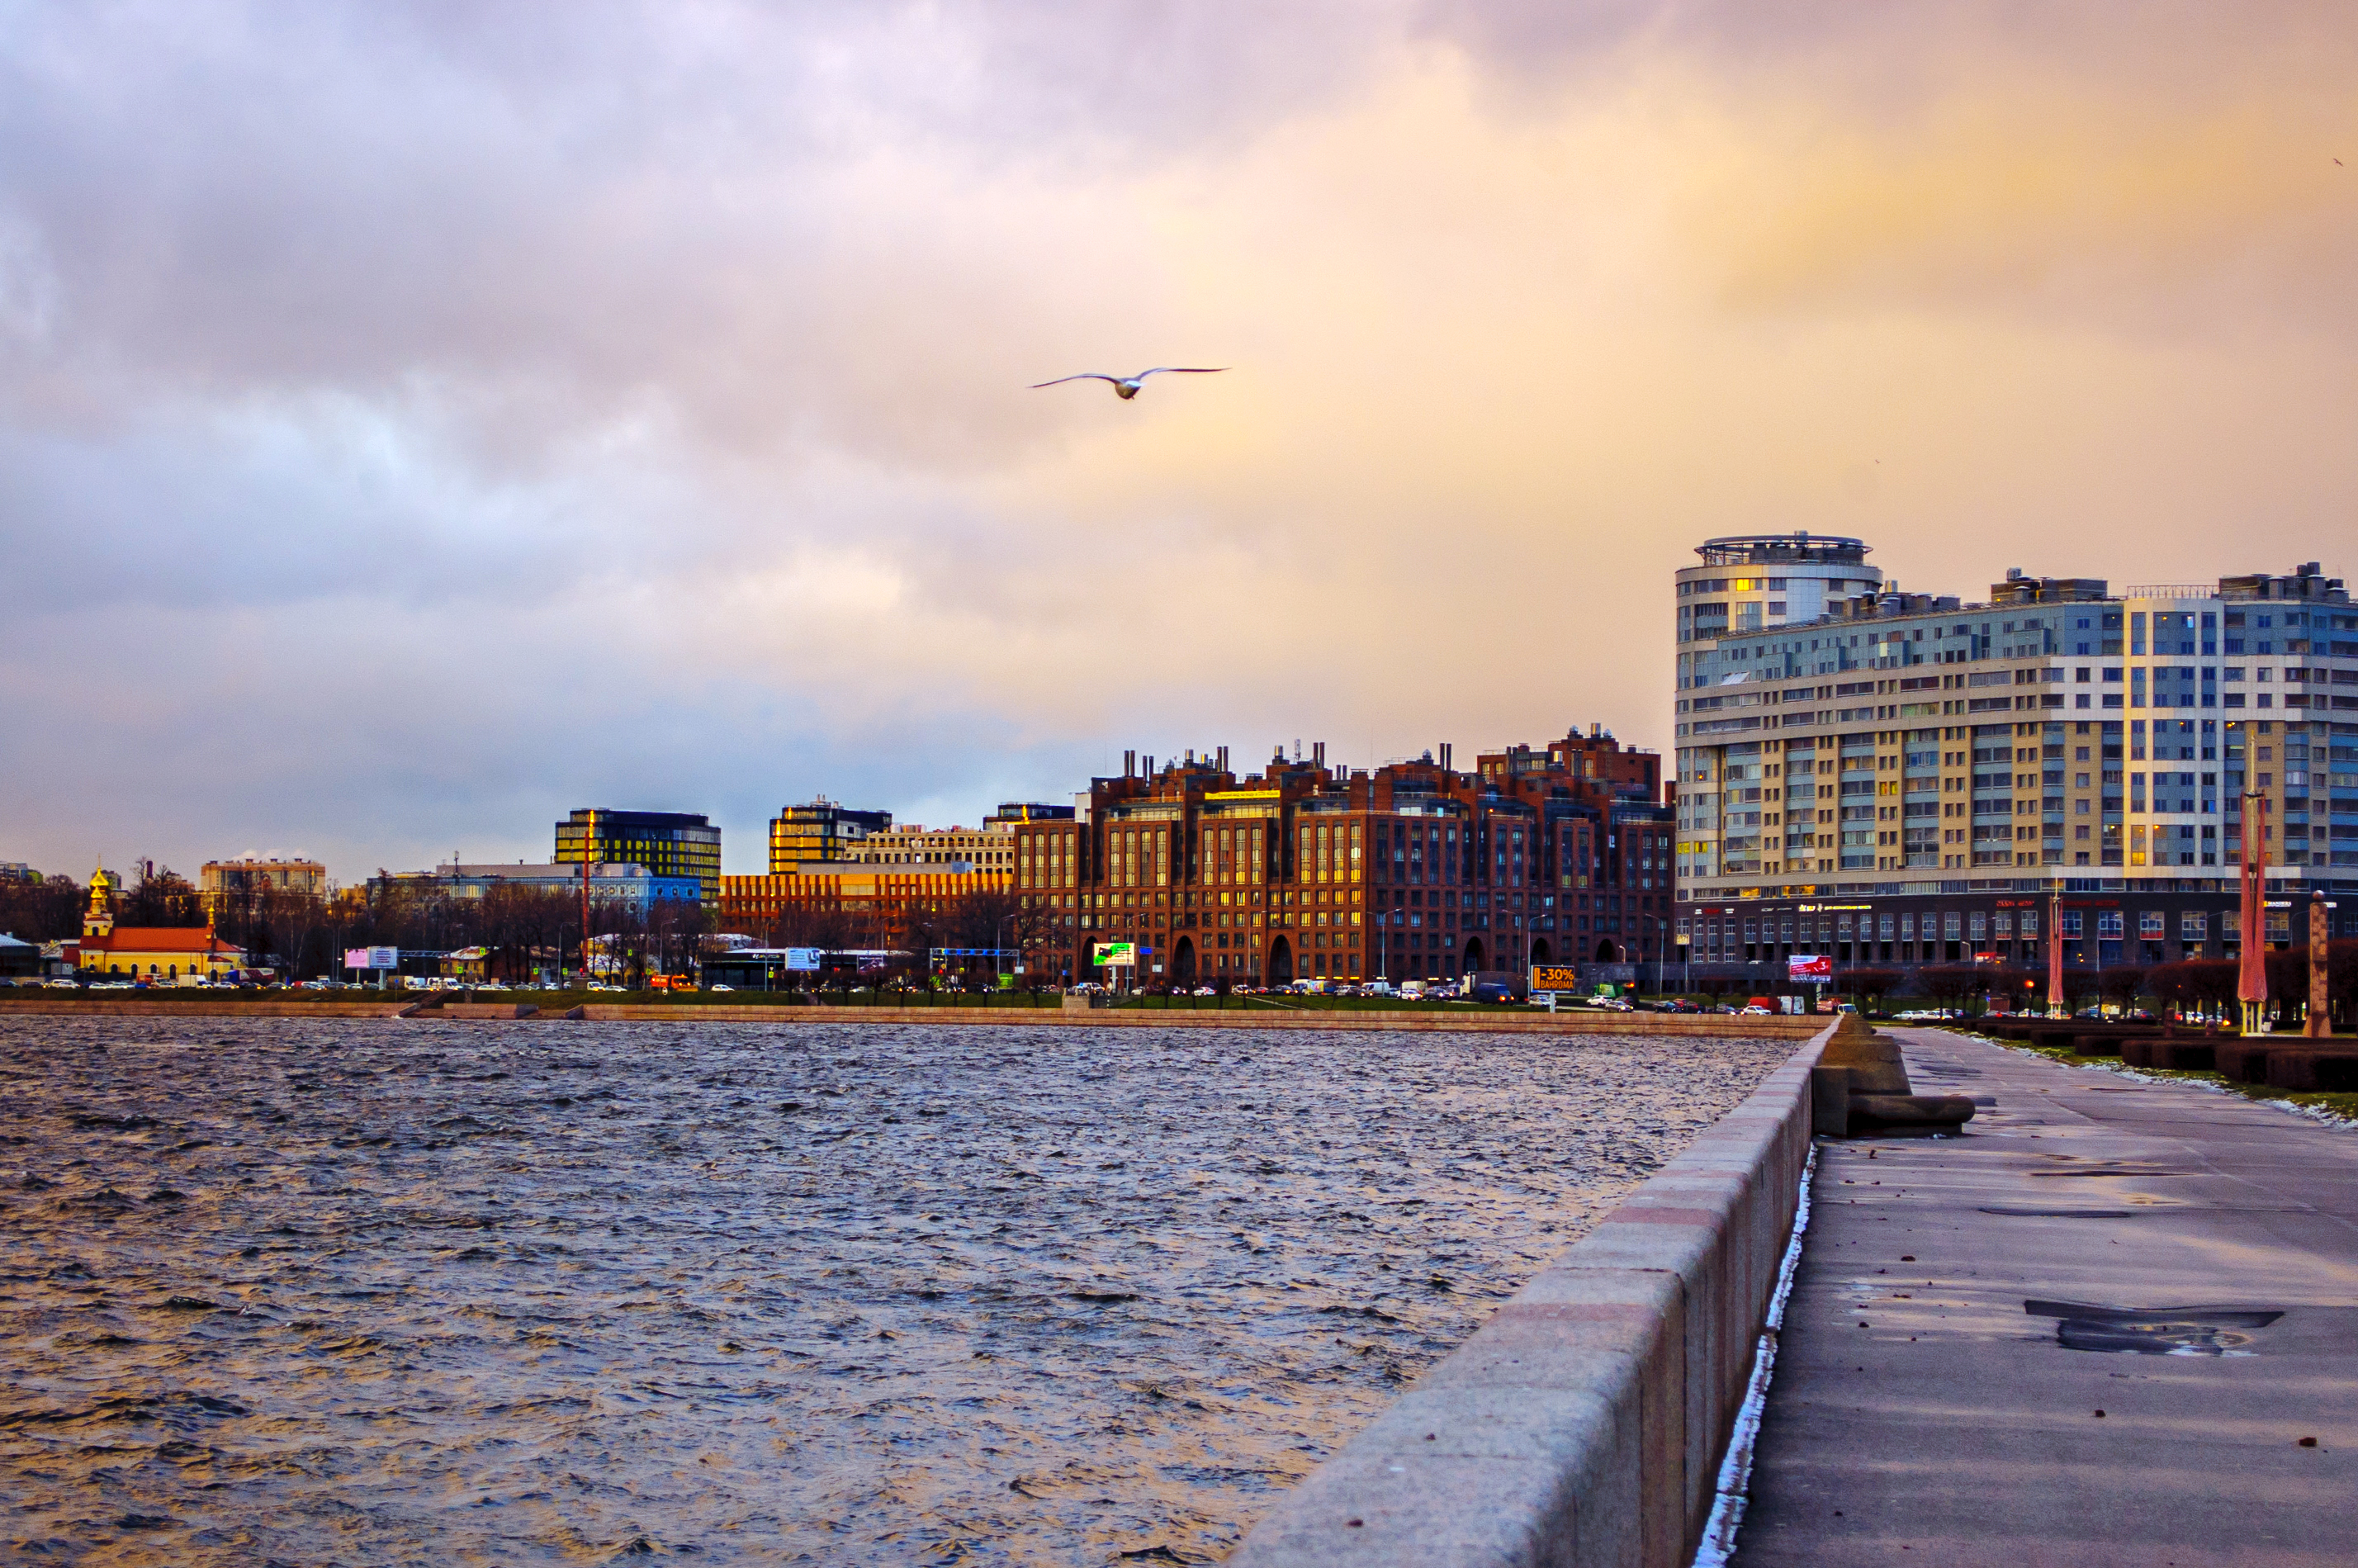
images, cloud, sky, water, atmosphere, daytime, building, bird, dusk, body of water, sunlight, horizon, cityscape, morning, city, tower block, landscape, waterway, sunset, lake, shore, metropolis, road surface, winter, coast, street light, evening, bridge, reflection, meteorological phenomenon, ocean, channel, downtown, skyline, wing, tourism, reservoir, sea, walkway, boardwalk, wave, freezing, river, afterglow